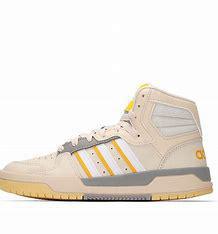
Brand: adidas
Model: NEO Entrap Skate